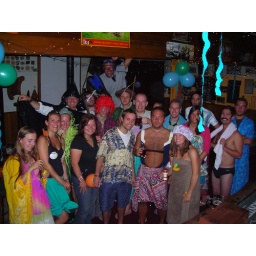
stray bus fancy dress party - under water